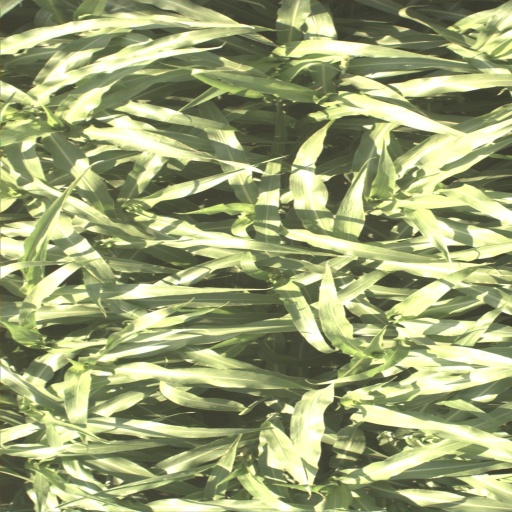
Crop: sorghum